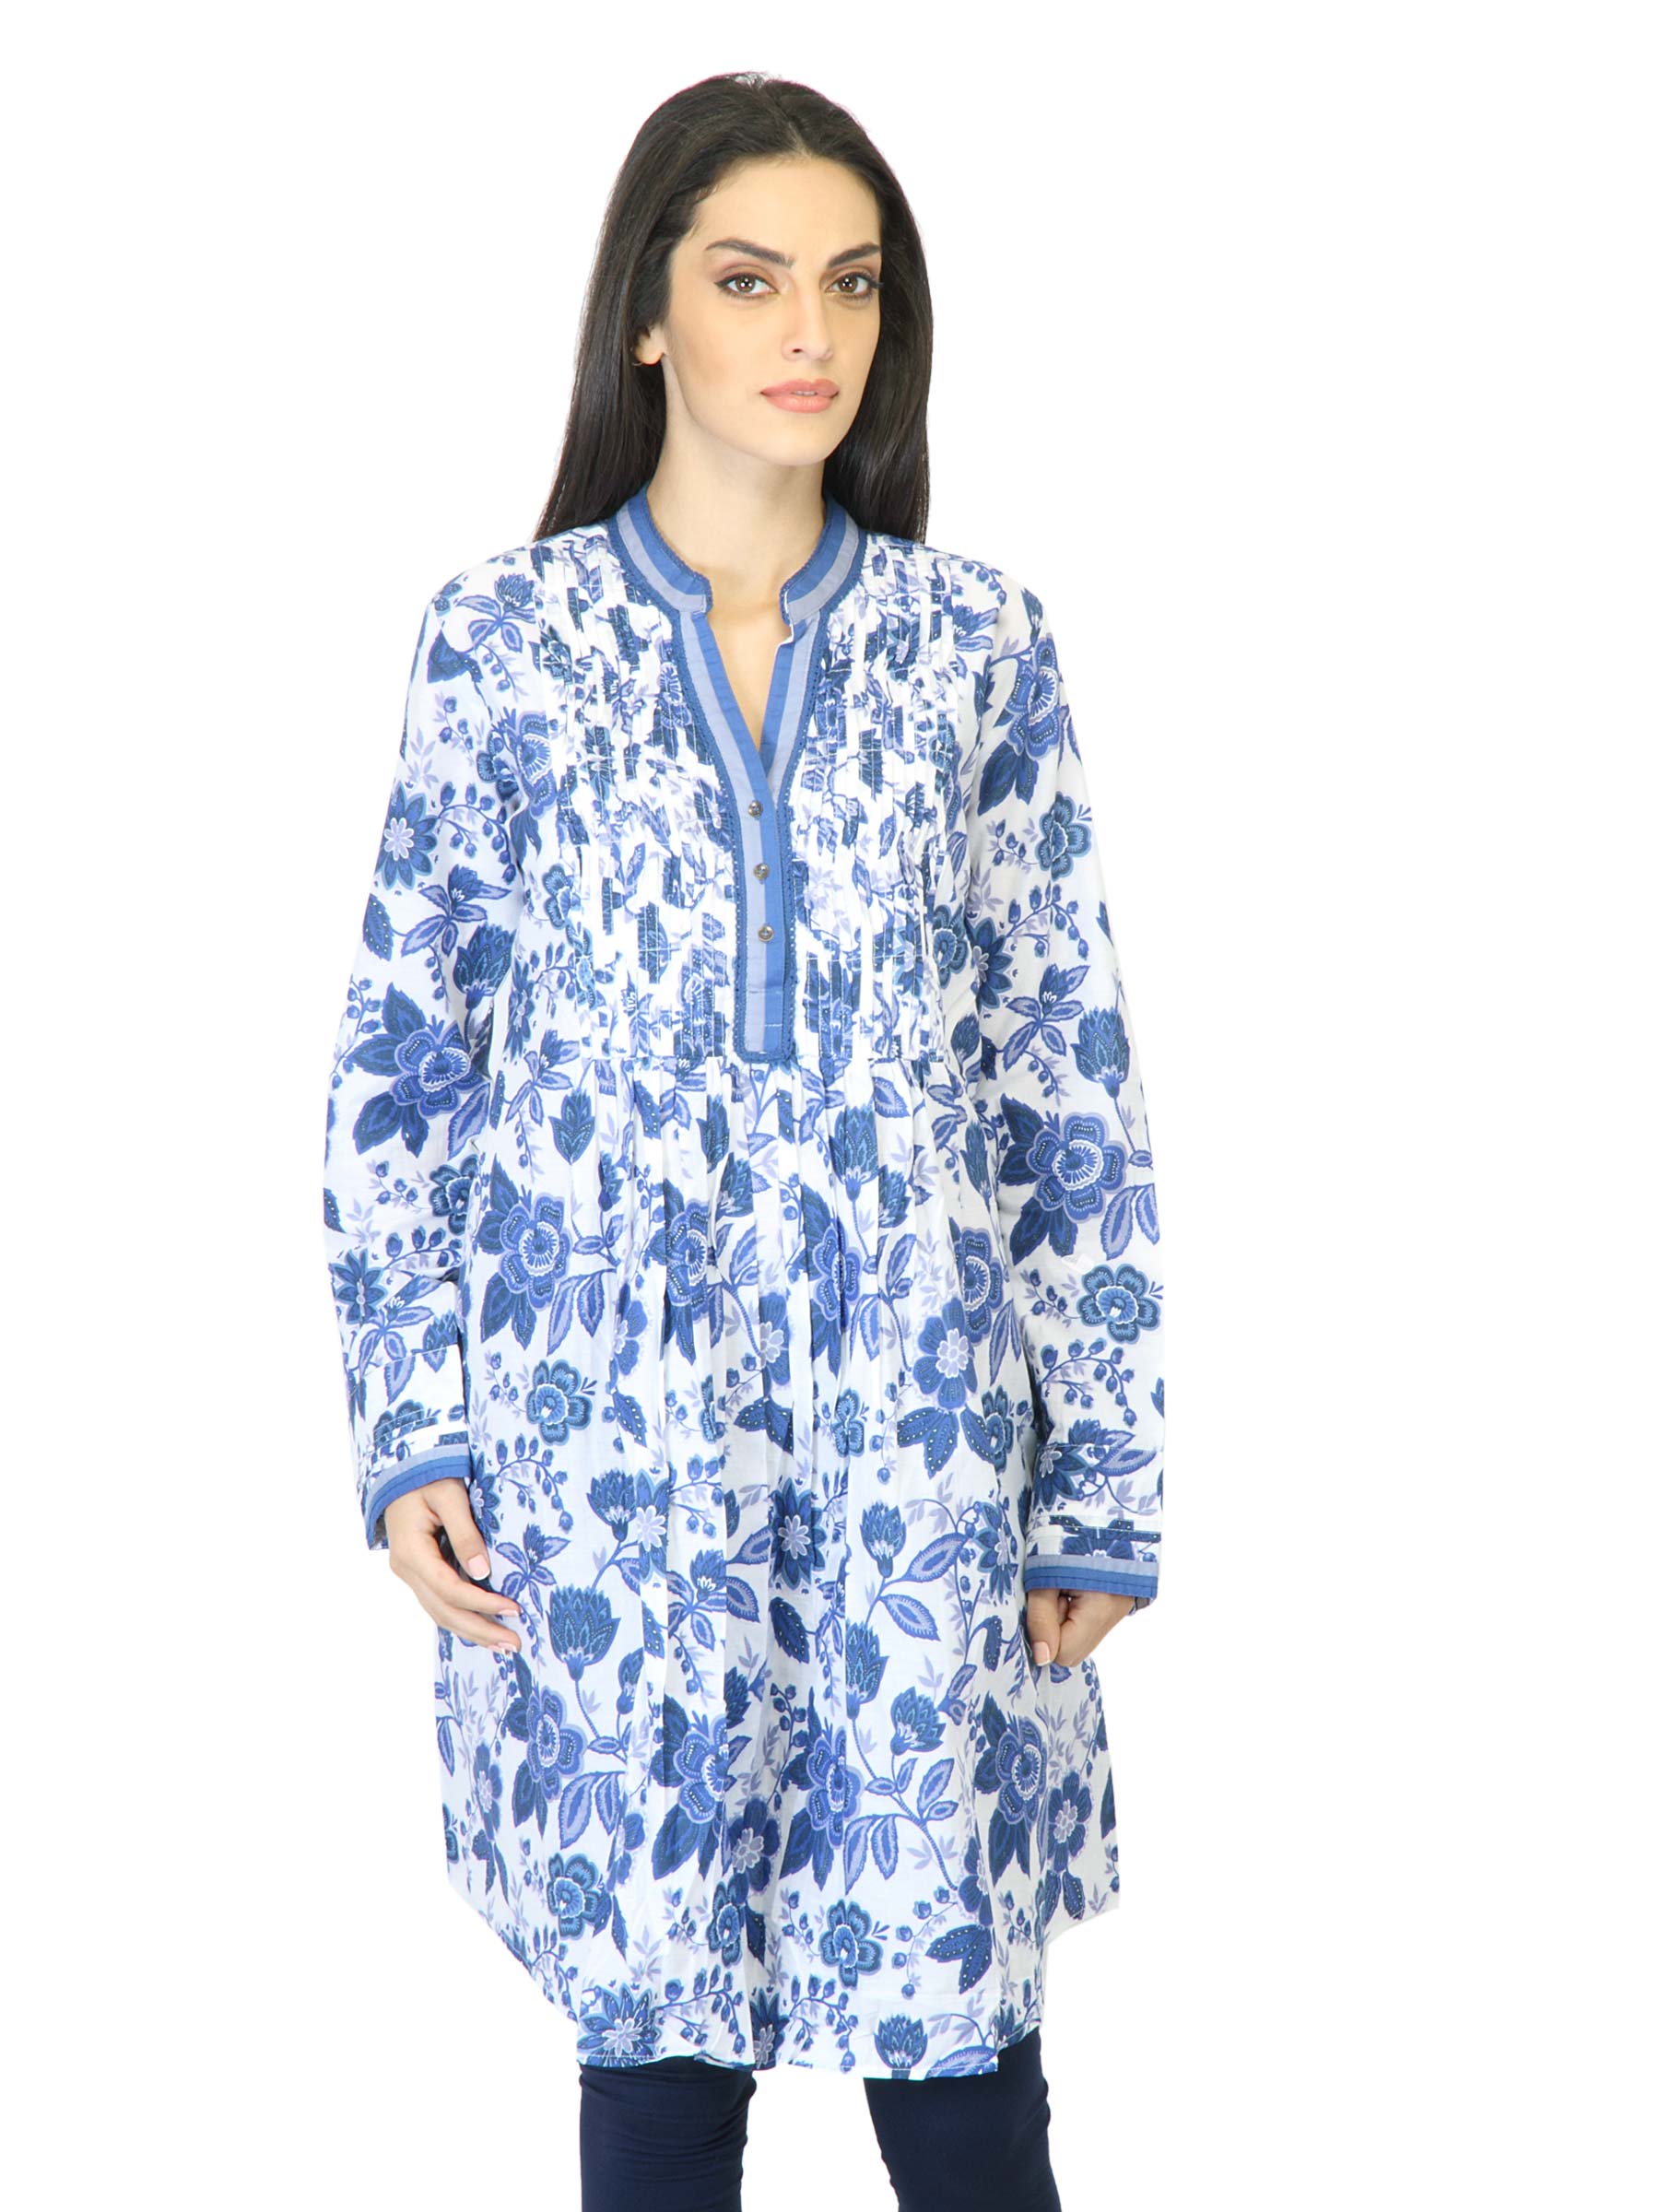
BIBA Women Printed Blue Kurta
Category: Apparel / Topwear / Kurtas
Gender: Women
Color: Blue
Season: Summer 2012
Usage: Ethnic